Moses Malone

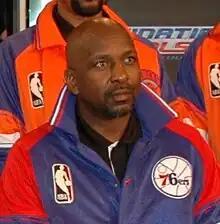
Malone in 2005

Moses Eugene Malone Sr. (March 23, 1955 – September 13, 2015) was an American professional basketball player who played in both the American Basketball Association (ABA) and the National Basketball Association (NBA) from 1974 through 1995. A center, he was named the NBA Most Valuable Player (MVP) three times, was a 12-time NBA All-Star and an eight-time All-NBA Team selection. Malone led the Philadelphia 76ers to an NBA championship in 1983, winning both the league and Finals MVP. He was inducted into the Naismith Memorial Basketball Hall of Fame in his first year of eligibility in 2001. Widely regarded as one of the greatest players in the sport's history, Malone is also seen as one of the most underrated players in NBA history.